EsseGesse

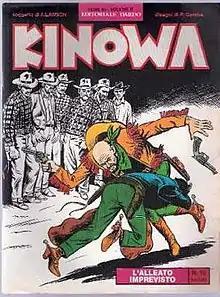
Kinowa by EsseGesse

In Turkey, three films were produced with the character Kinowa in the early 1970s.